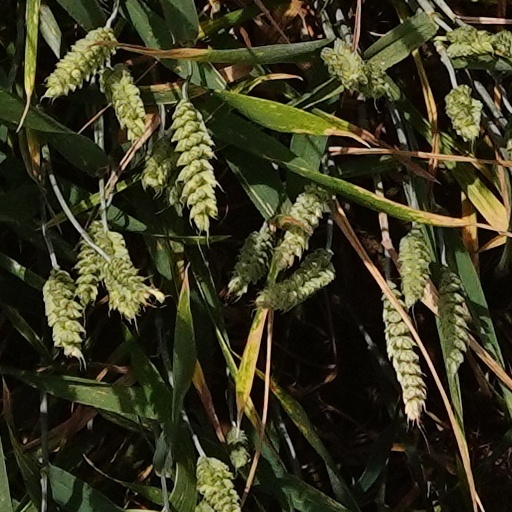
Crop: wheat